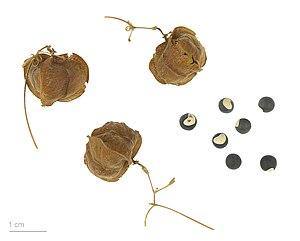
Cardiospermum est un genre de lianes et d'arbustes de la famille des Sapindaceae.